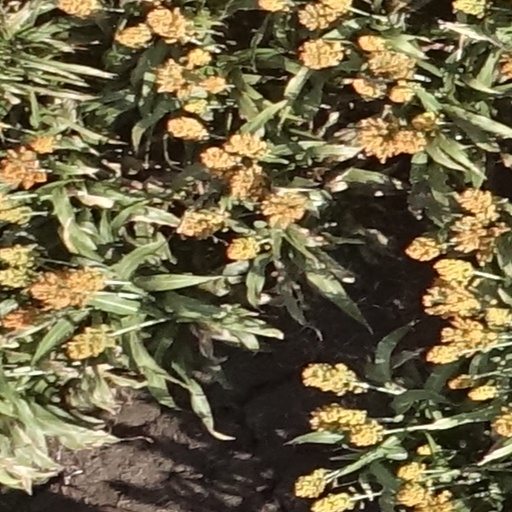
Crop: sorghum